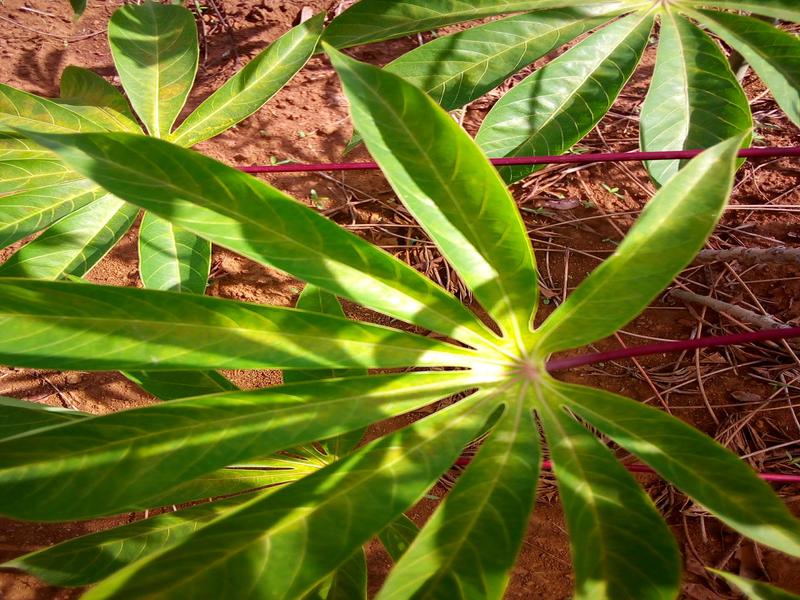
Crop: cassava
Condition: brown_streak_disease